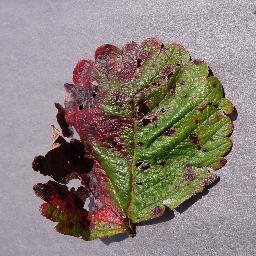
Label: Strawberry___Leaf_scorch